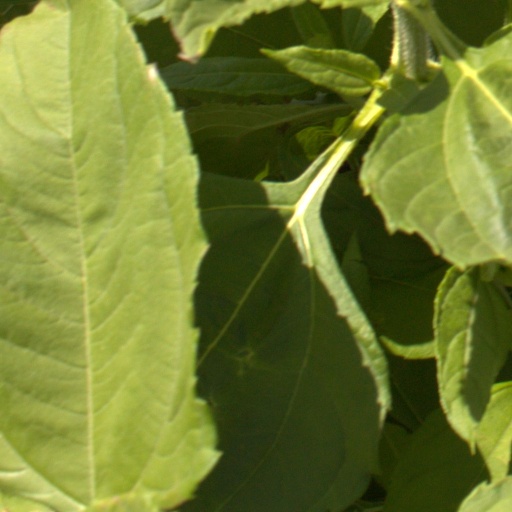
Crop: Jerusalem artichoke